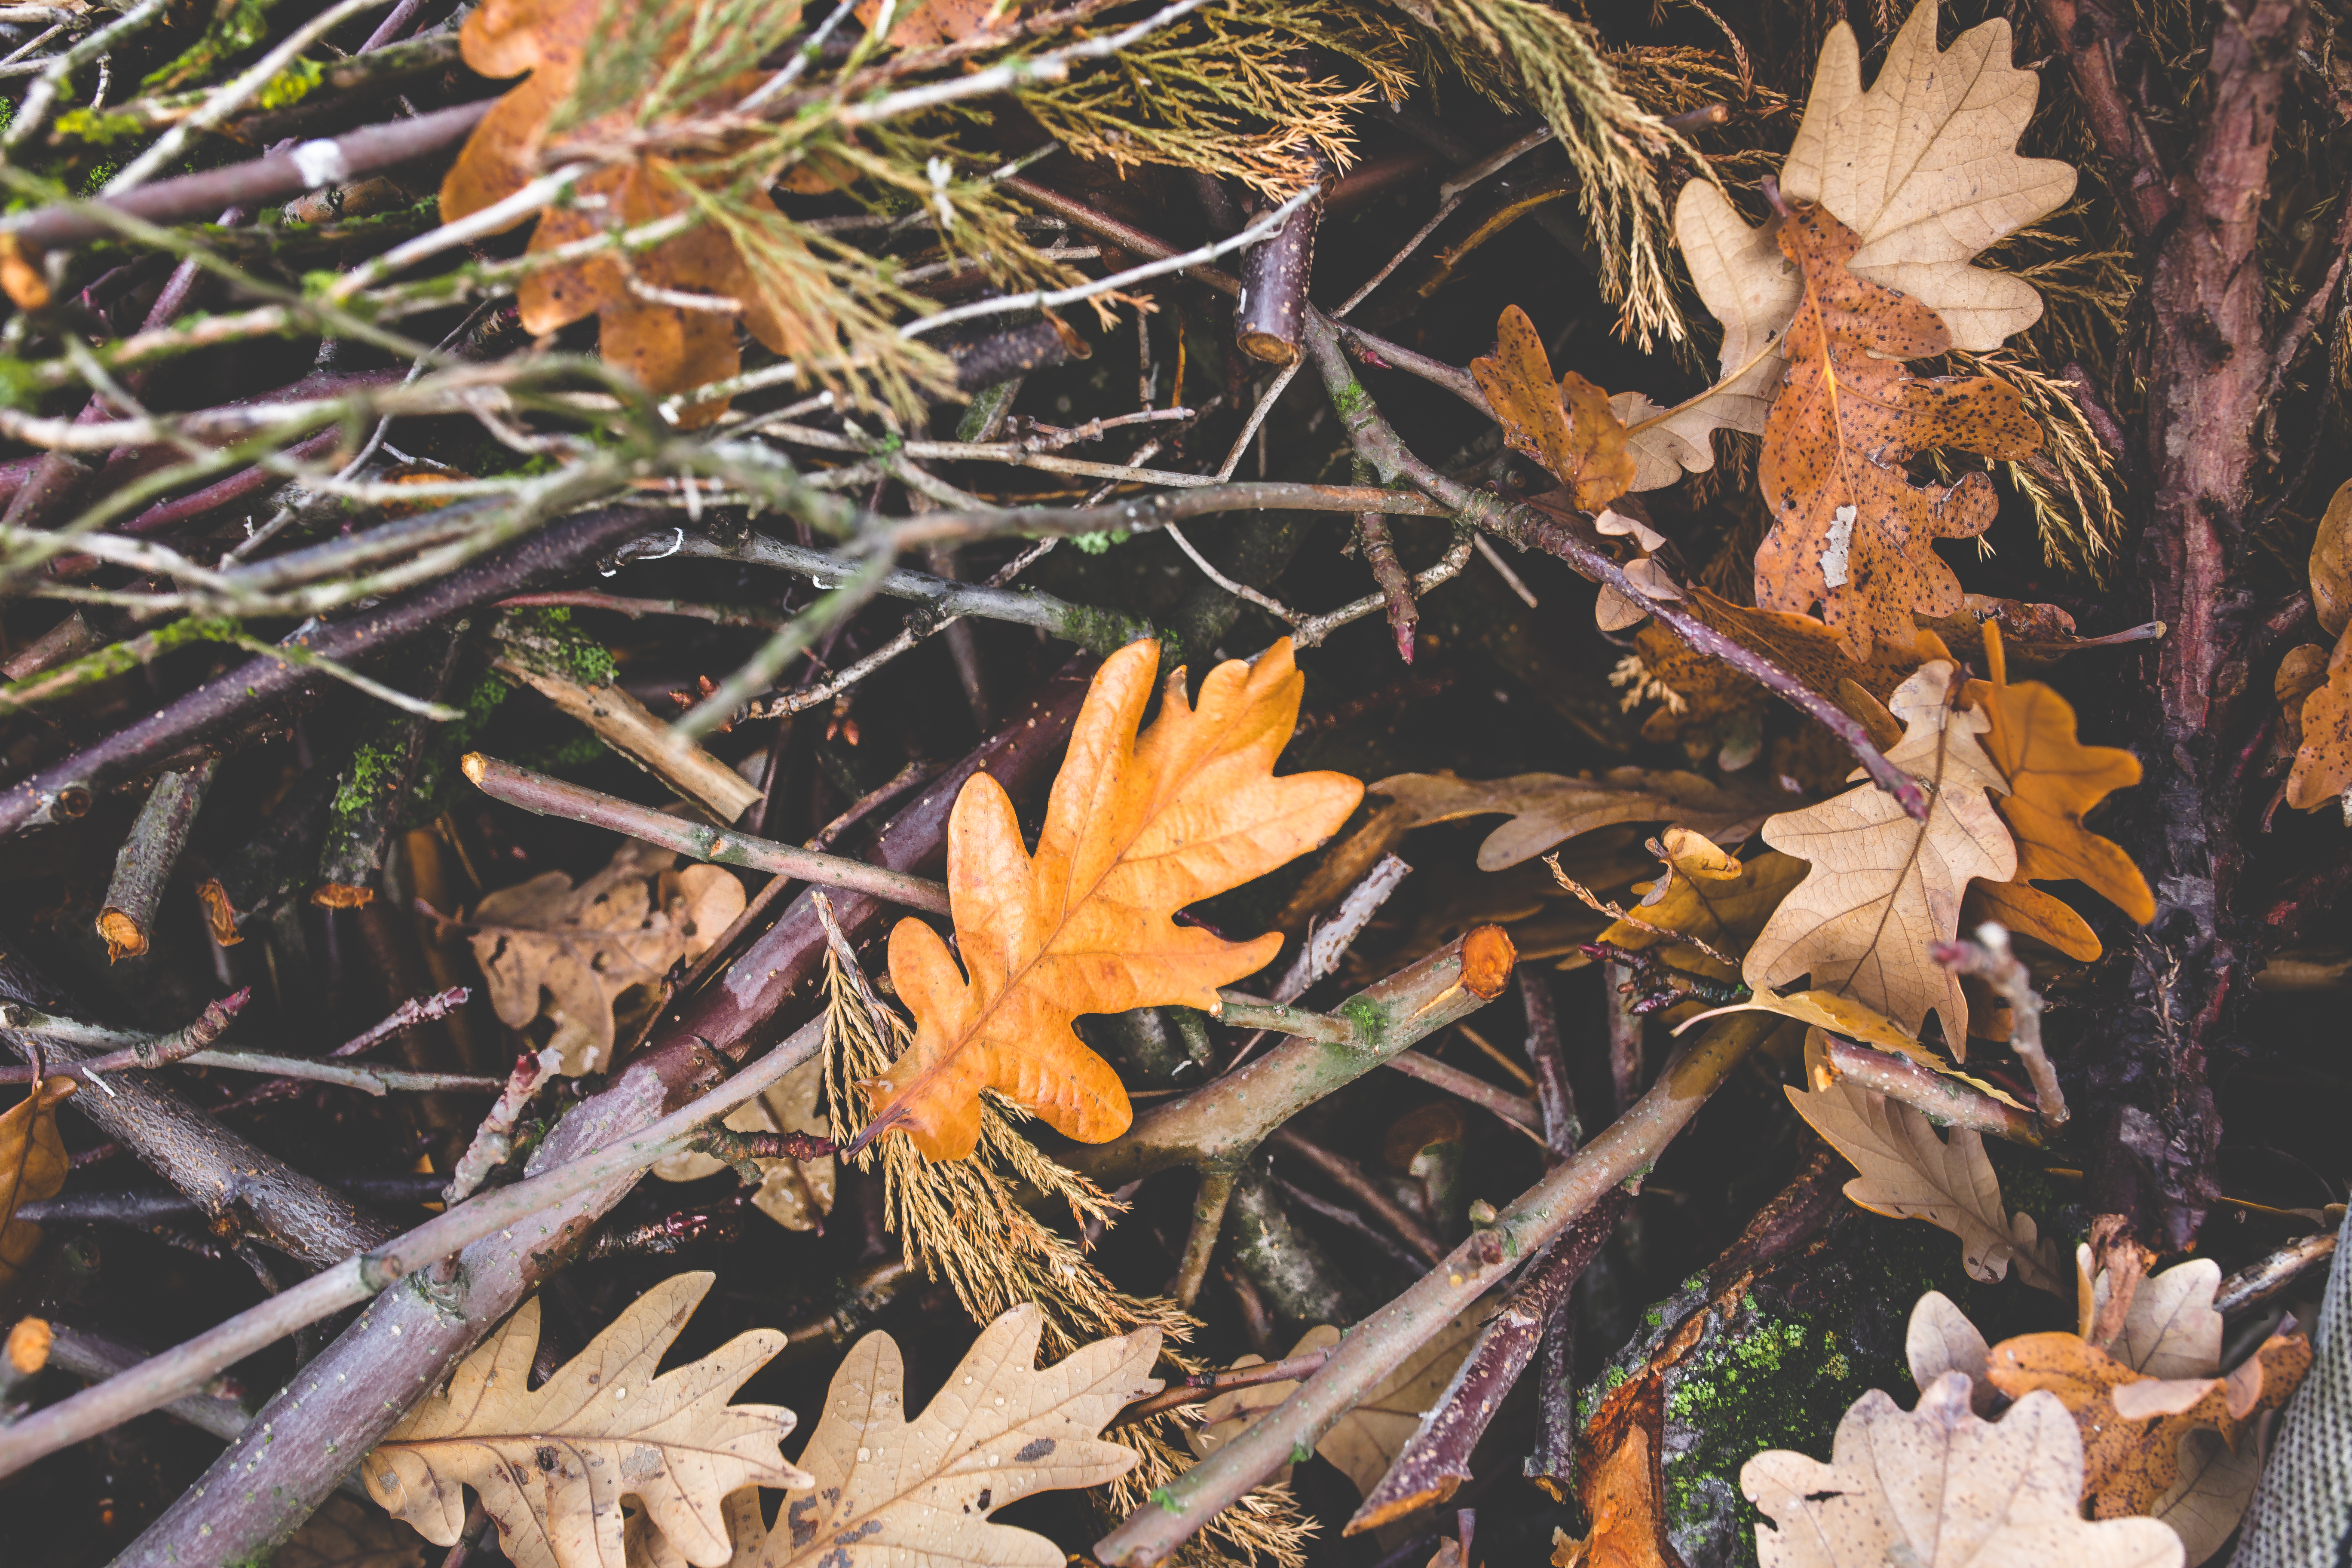
tree, branch, plant, leaf, fall, flower, bush, foliage, autumn, botany, flora, season, fauna, leaves, branches, flowering plant, woody plant, land plant